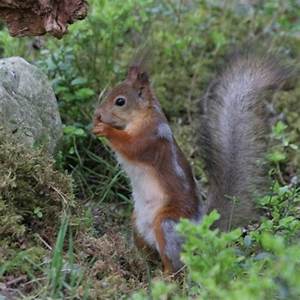
Label: squirrel